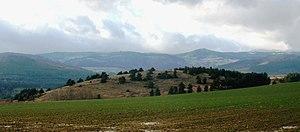
Savas suc de Clava
Savas est une commune française, située dans le département de l'Ardèche en région Auvergne-Rhône-Alpes, à 10 km au nord de la ville d'Annonay.